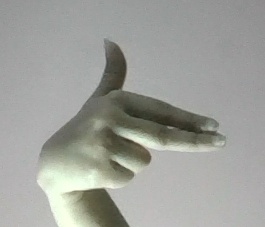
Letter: ghain